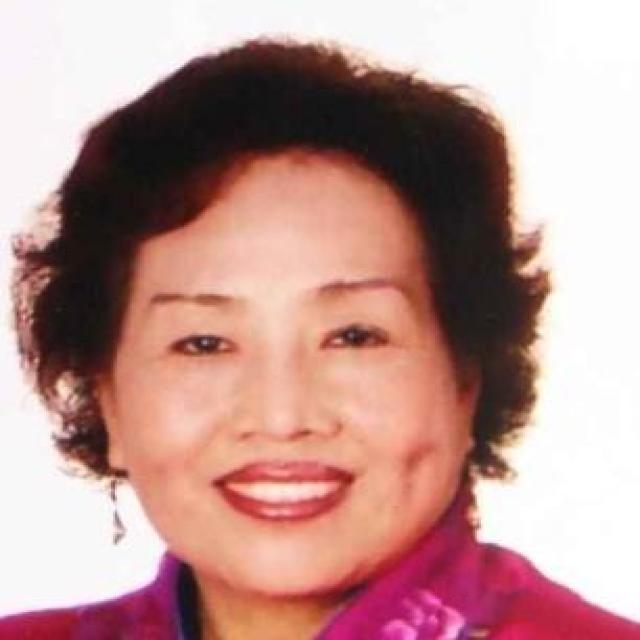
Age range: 45-64